Colorado State University Mountain Campus

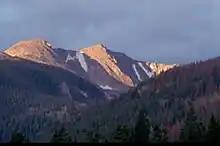
View of the Mummy Range from the Mountain Campus.

Five mountains among the mummy range hold particular attention to the students and staff of the Mountain Campus. It is often a goal to hike all of the summits in one season and there is even a trip that tackles them all in 24 hours. These summits are: